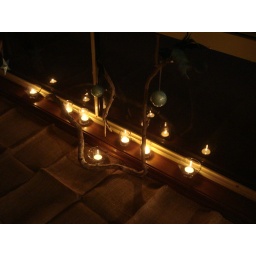
from a different angle with the star in the background and the longtailed feathered bird in the fore'